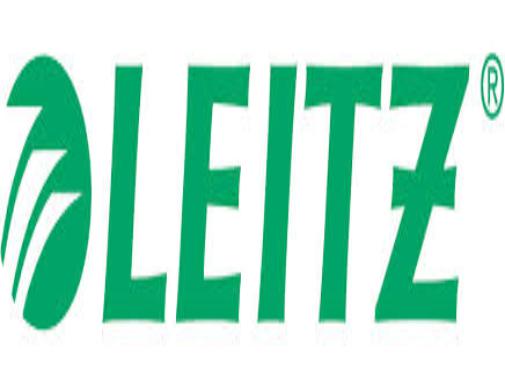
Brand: Esselte
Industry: Necessities